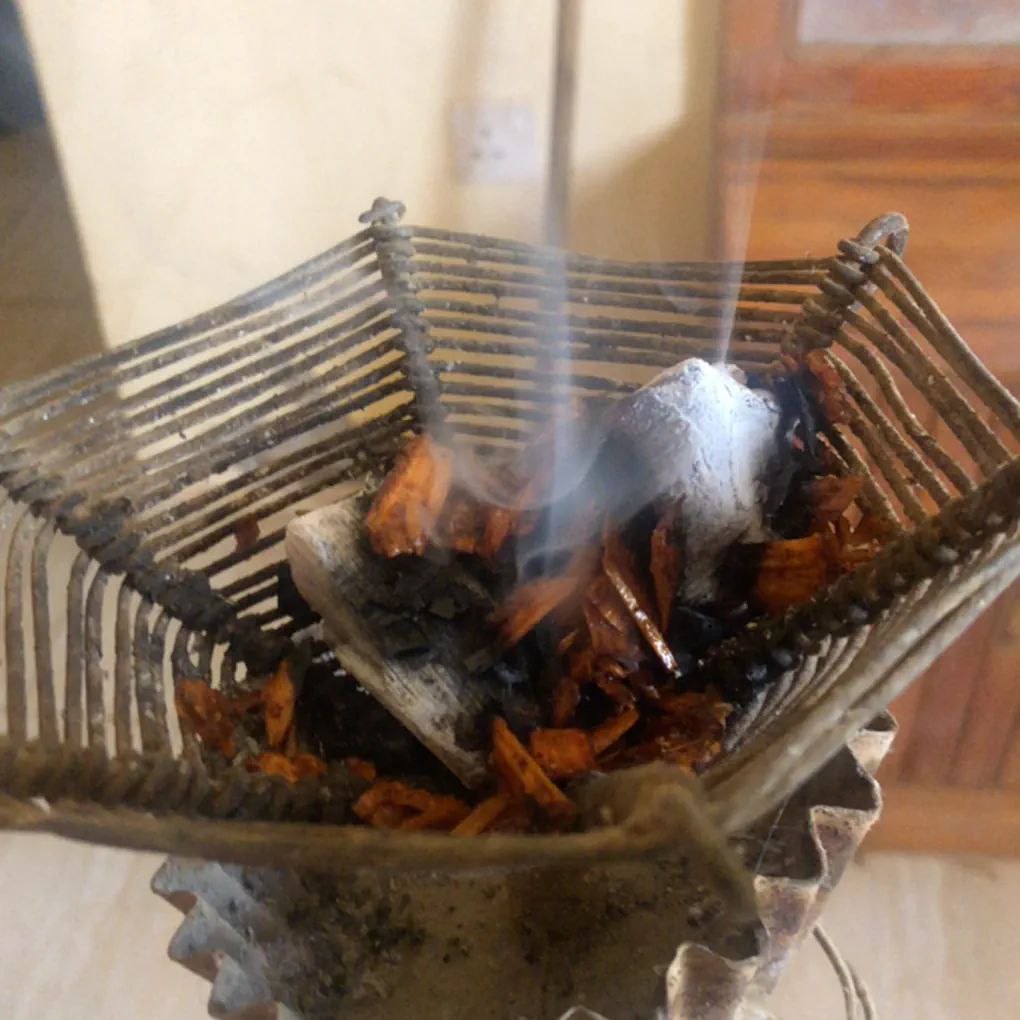
الوصف بالفصحى: بخور سوداني في مُبخر مصنوع من السلك
الوصف بالعامية السودانية: مبخر من السلك فيهو بخور و جمر
التصنيف: Local Culture & Objects